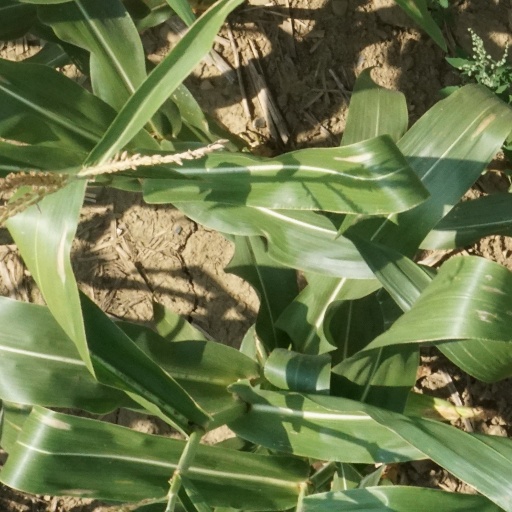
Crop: maize; corn